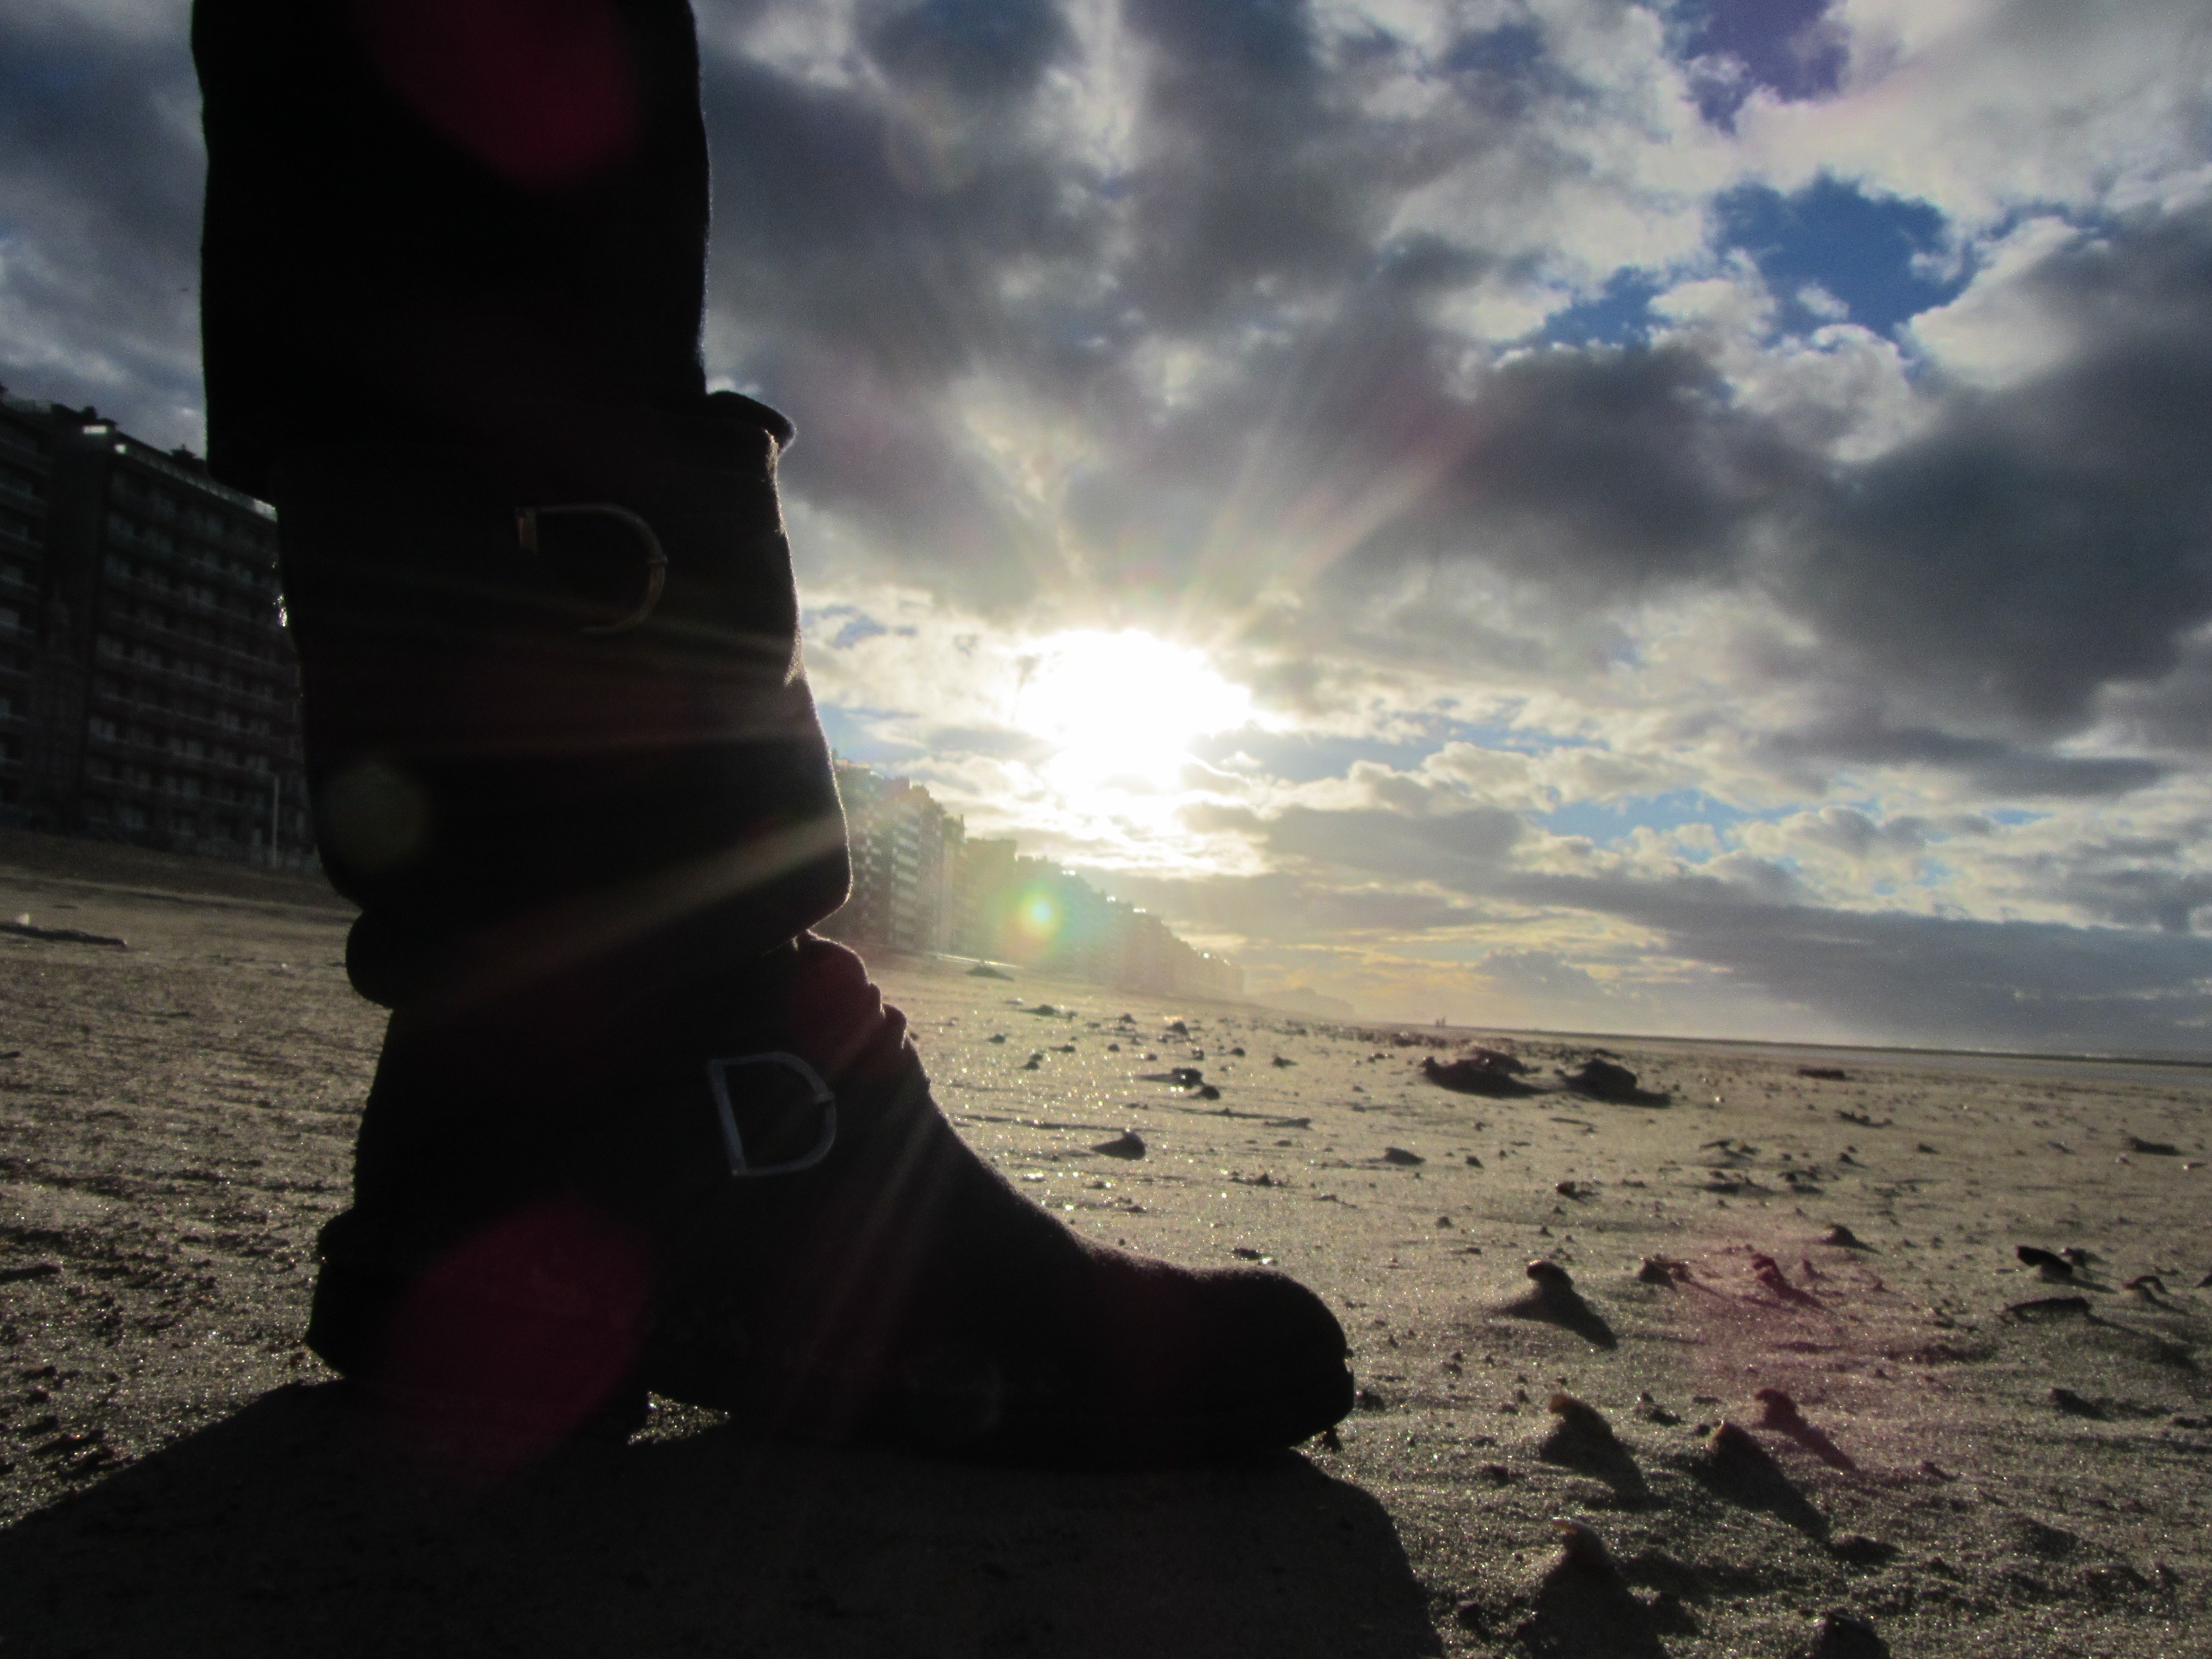
beach, sea, sand, light, cloud, sky, sun, sunset, sunlight, morning, boot, evening, belgium, clouds, buildings, image, side, effect, ankle boot